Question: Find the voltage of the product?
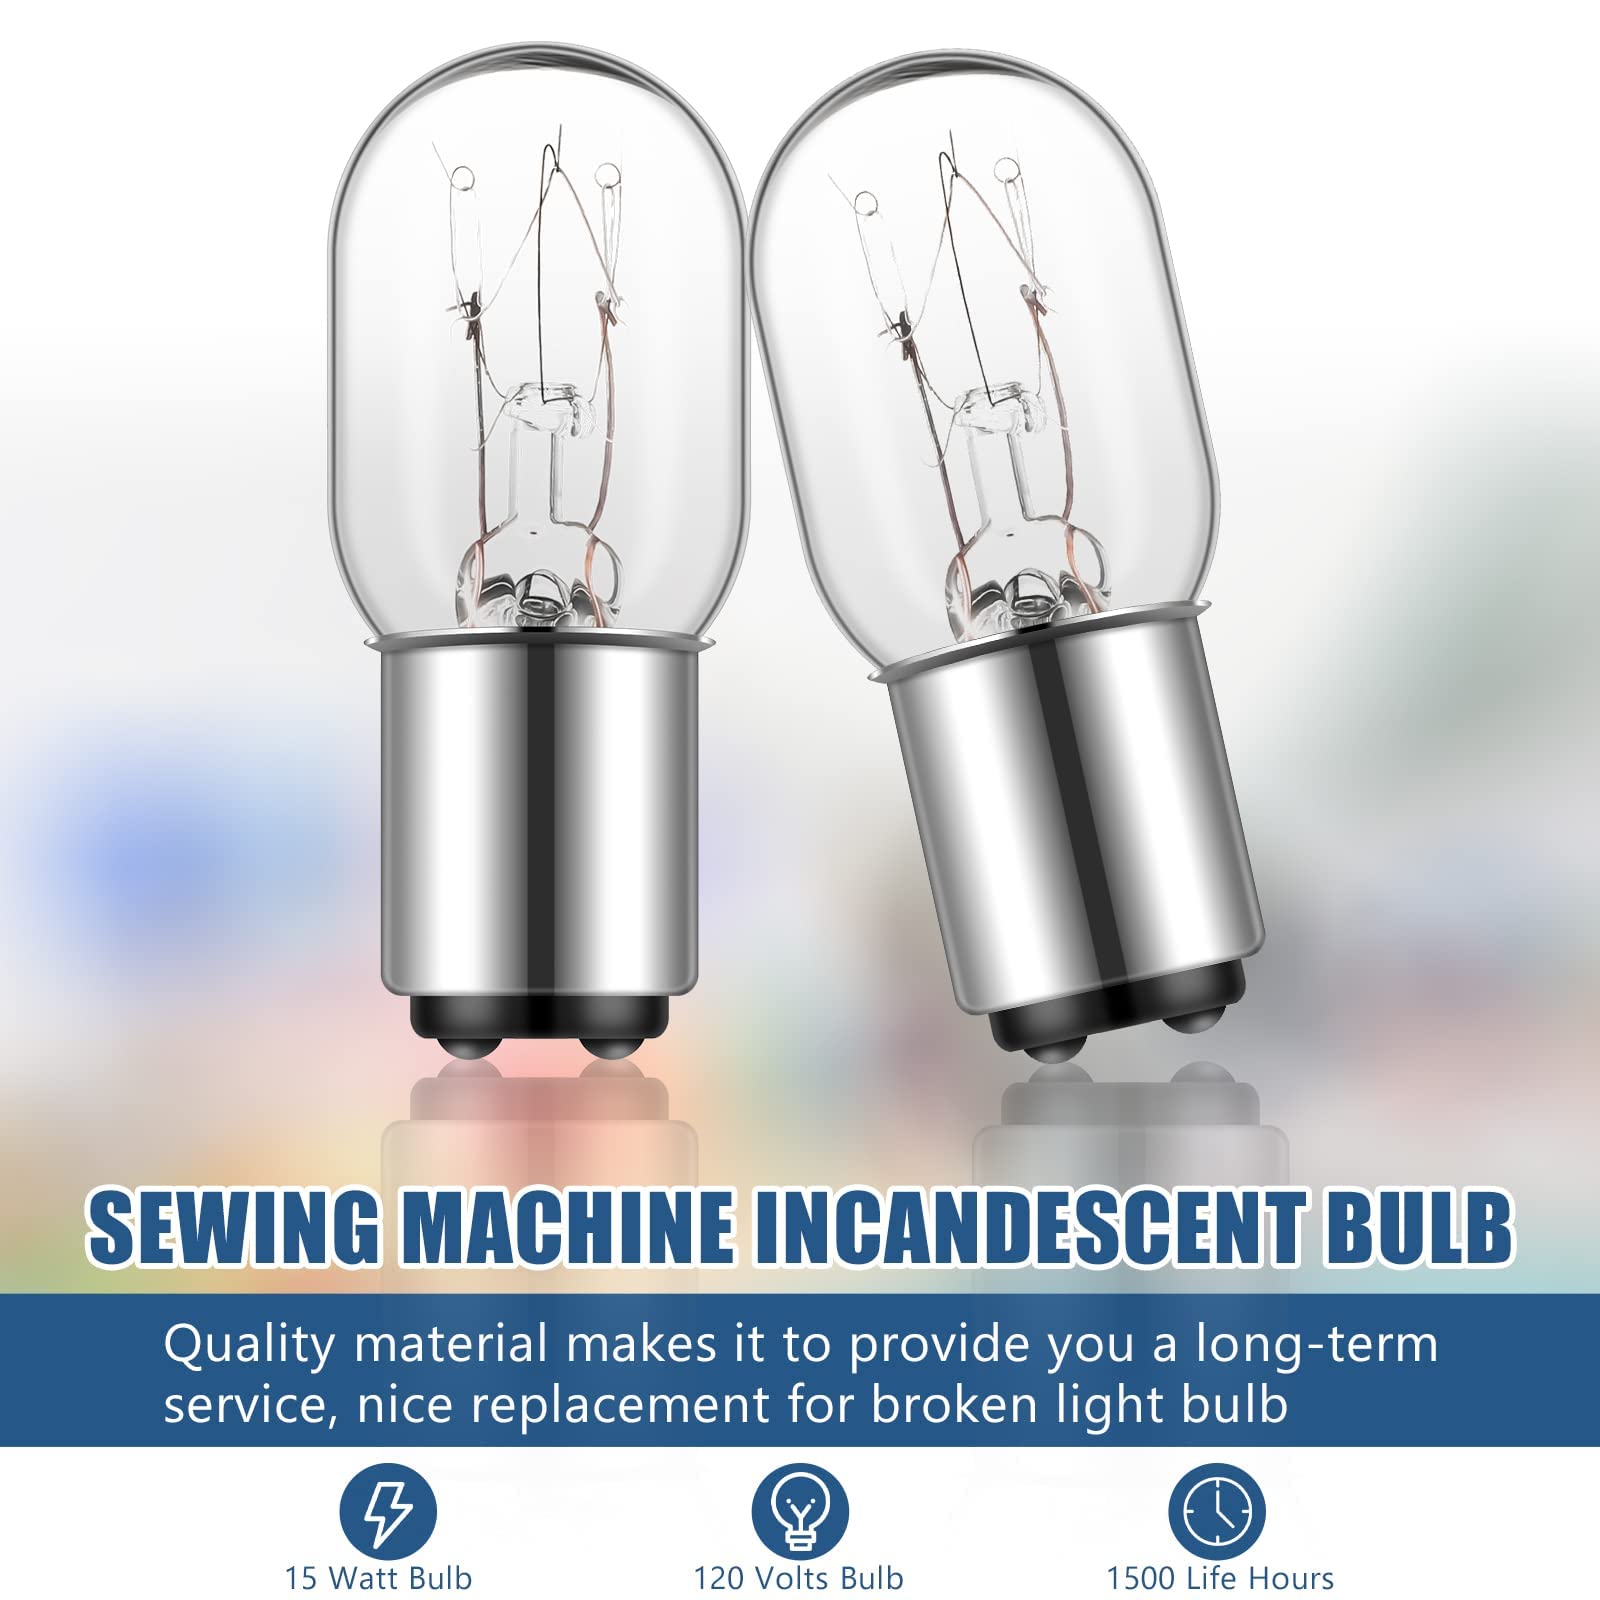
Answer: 120.0 volt